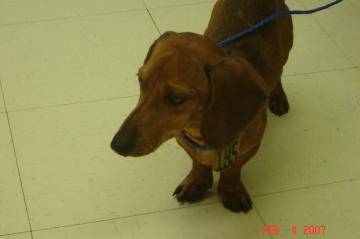
Label: dog